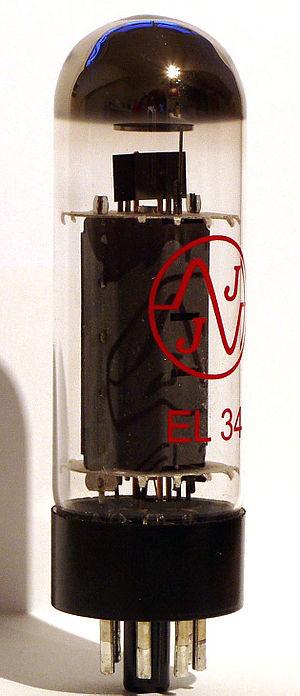
L'EL34 est un tube électronique.